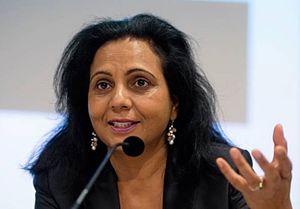
Ossietzkyprisen
Fakhra Salimi.
Ossietzky-prisen deles ud af Norsk P.E.N. for fremragende indsats for ytringsfriheden. Prisen deles ud årligt på Fængslede Forfatteres Dag på den 15. november.